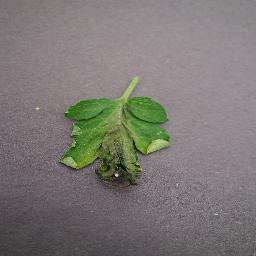
Label: Tomato___Late_blight